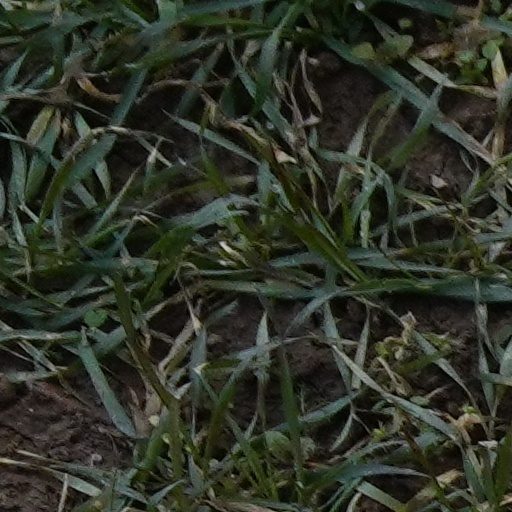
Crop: wheat